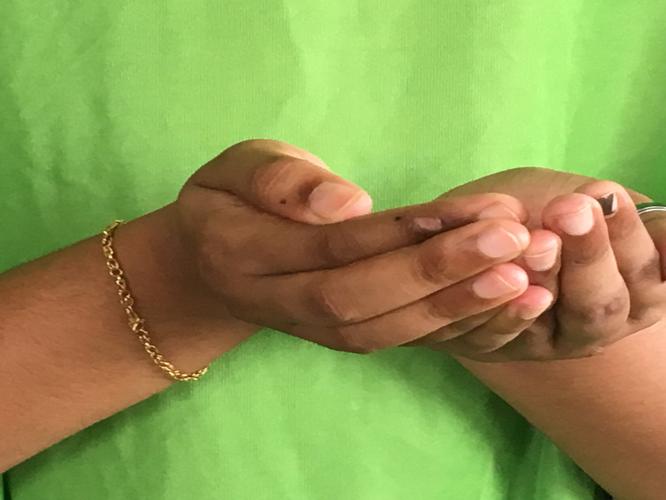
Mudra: Pushpaputa
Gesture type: double_hand